Votive crown

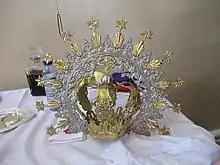
Statue crown temporarily removed, Obando Church, Philippines.

A very small late medieval crown now in the Treasury of Aachen Cathedral was made for the famously lavish wedding celebrations in 1468 of Margaret of York, Duchess of Burgundy, sister of Edward IV of England, and later placed on a statue of the Virgin Mary as a votive offering. It was designed to be worn on top of an elaborate headdress and hairstyle, or perhaps on a hennin, and is much smaller than a conventional crown for wearing directly on the head. This is now a rare example of a medieval votive crown that has survived above ground. A few years later, in 1487, the crown that had been used by the pretender Lambert Simnel was given to a statue of the Virgin in Dublin.